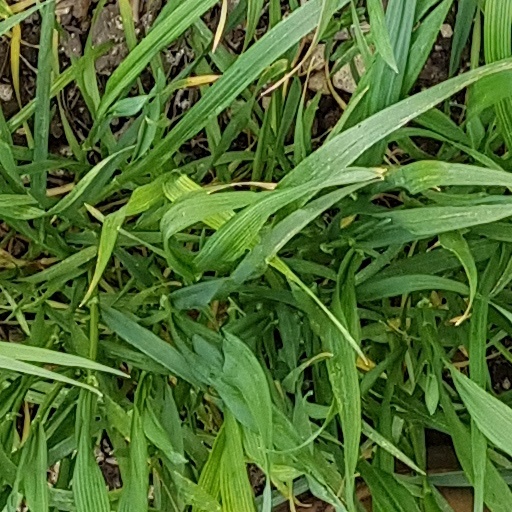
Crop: wheat